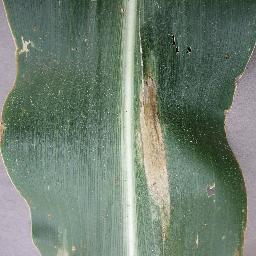
Label: Corn___Northern_Leaf_Blight